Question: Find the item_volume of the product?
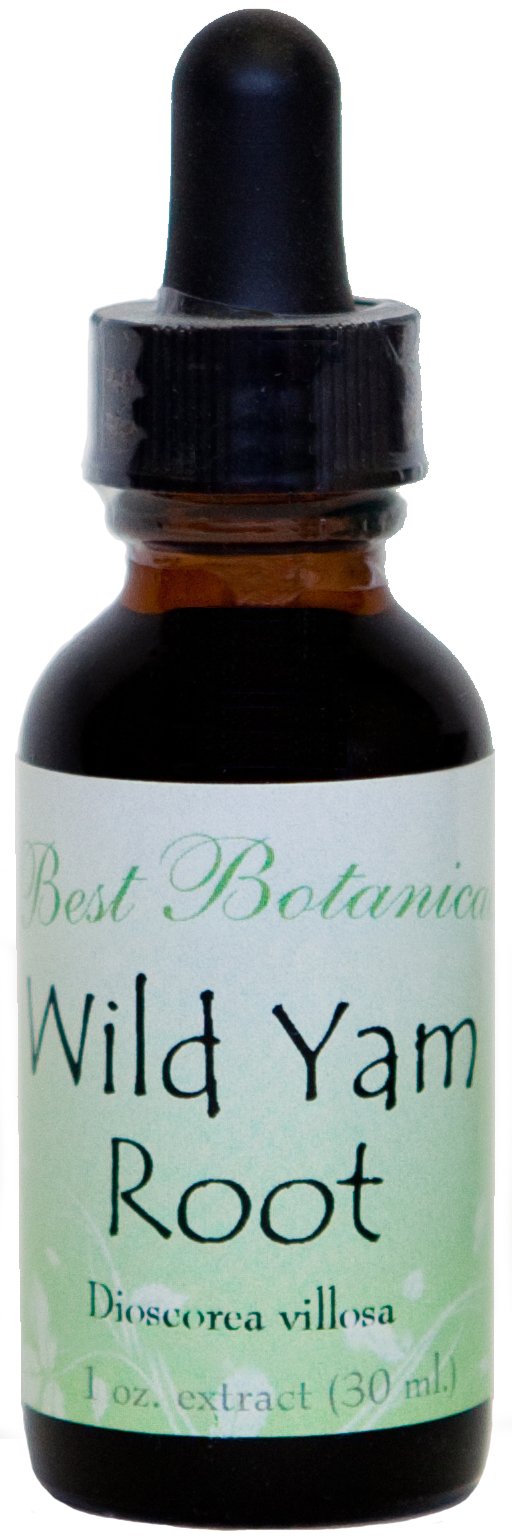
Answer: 30.0 millilitre